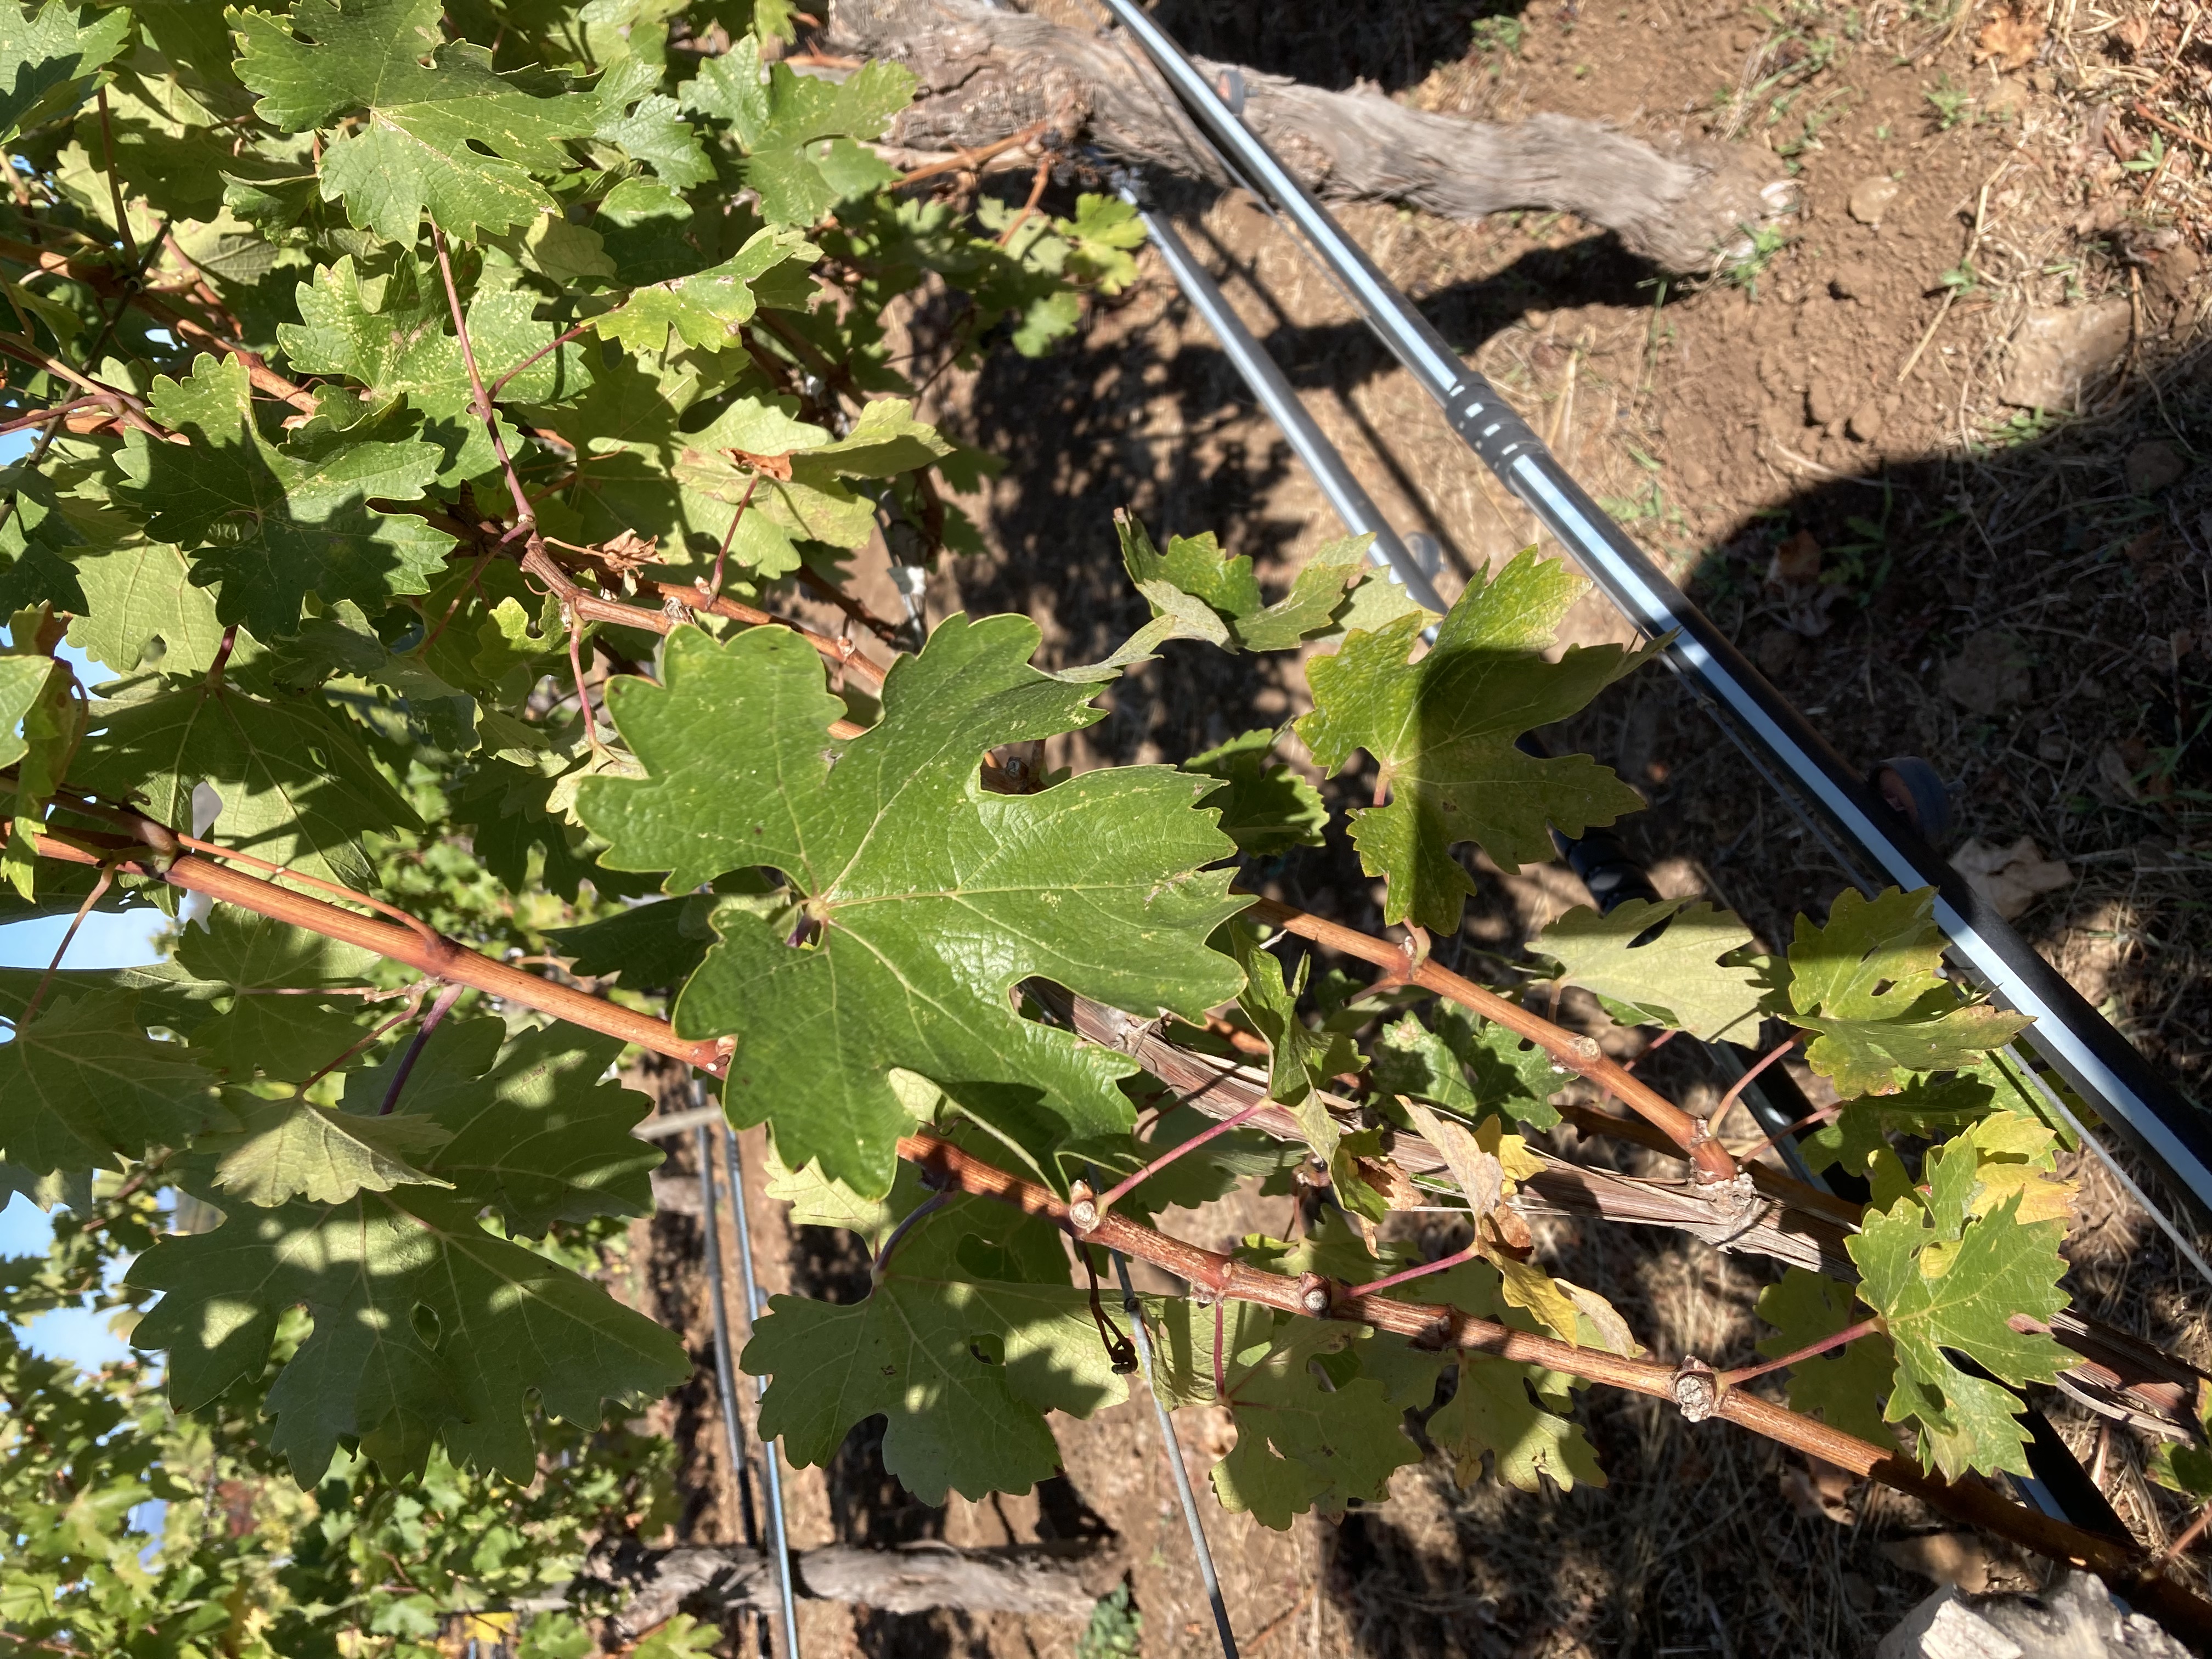
Label: No Virus